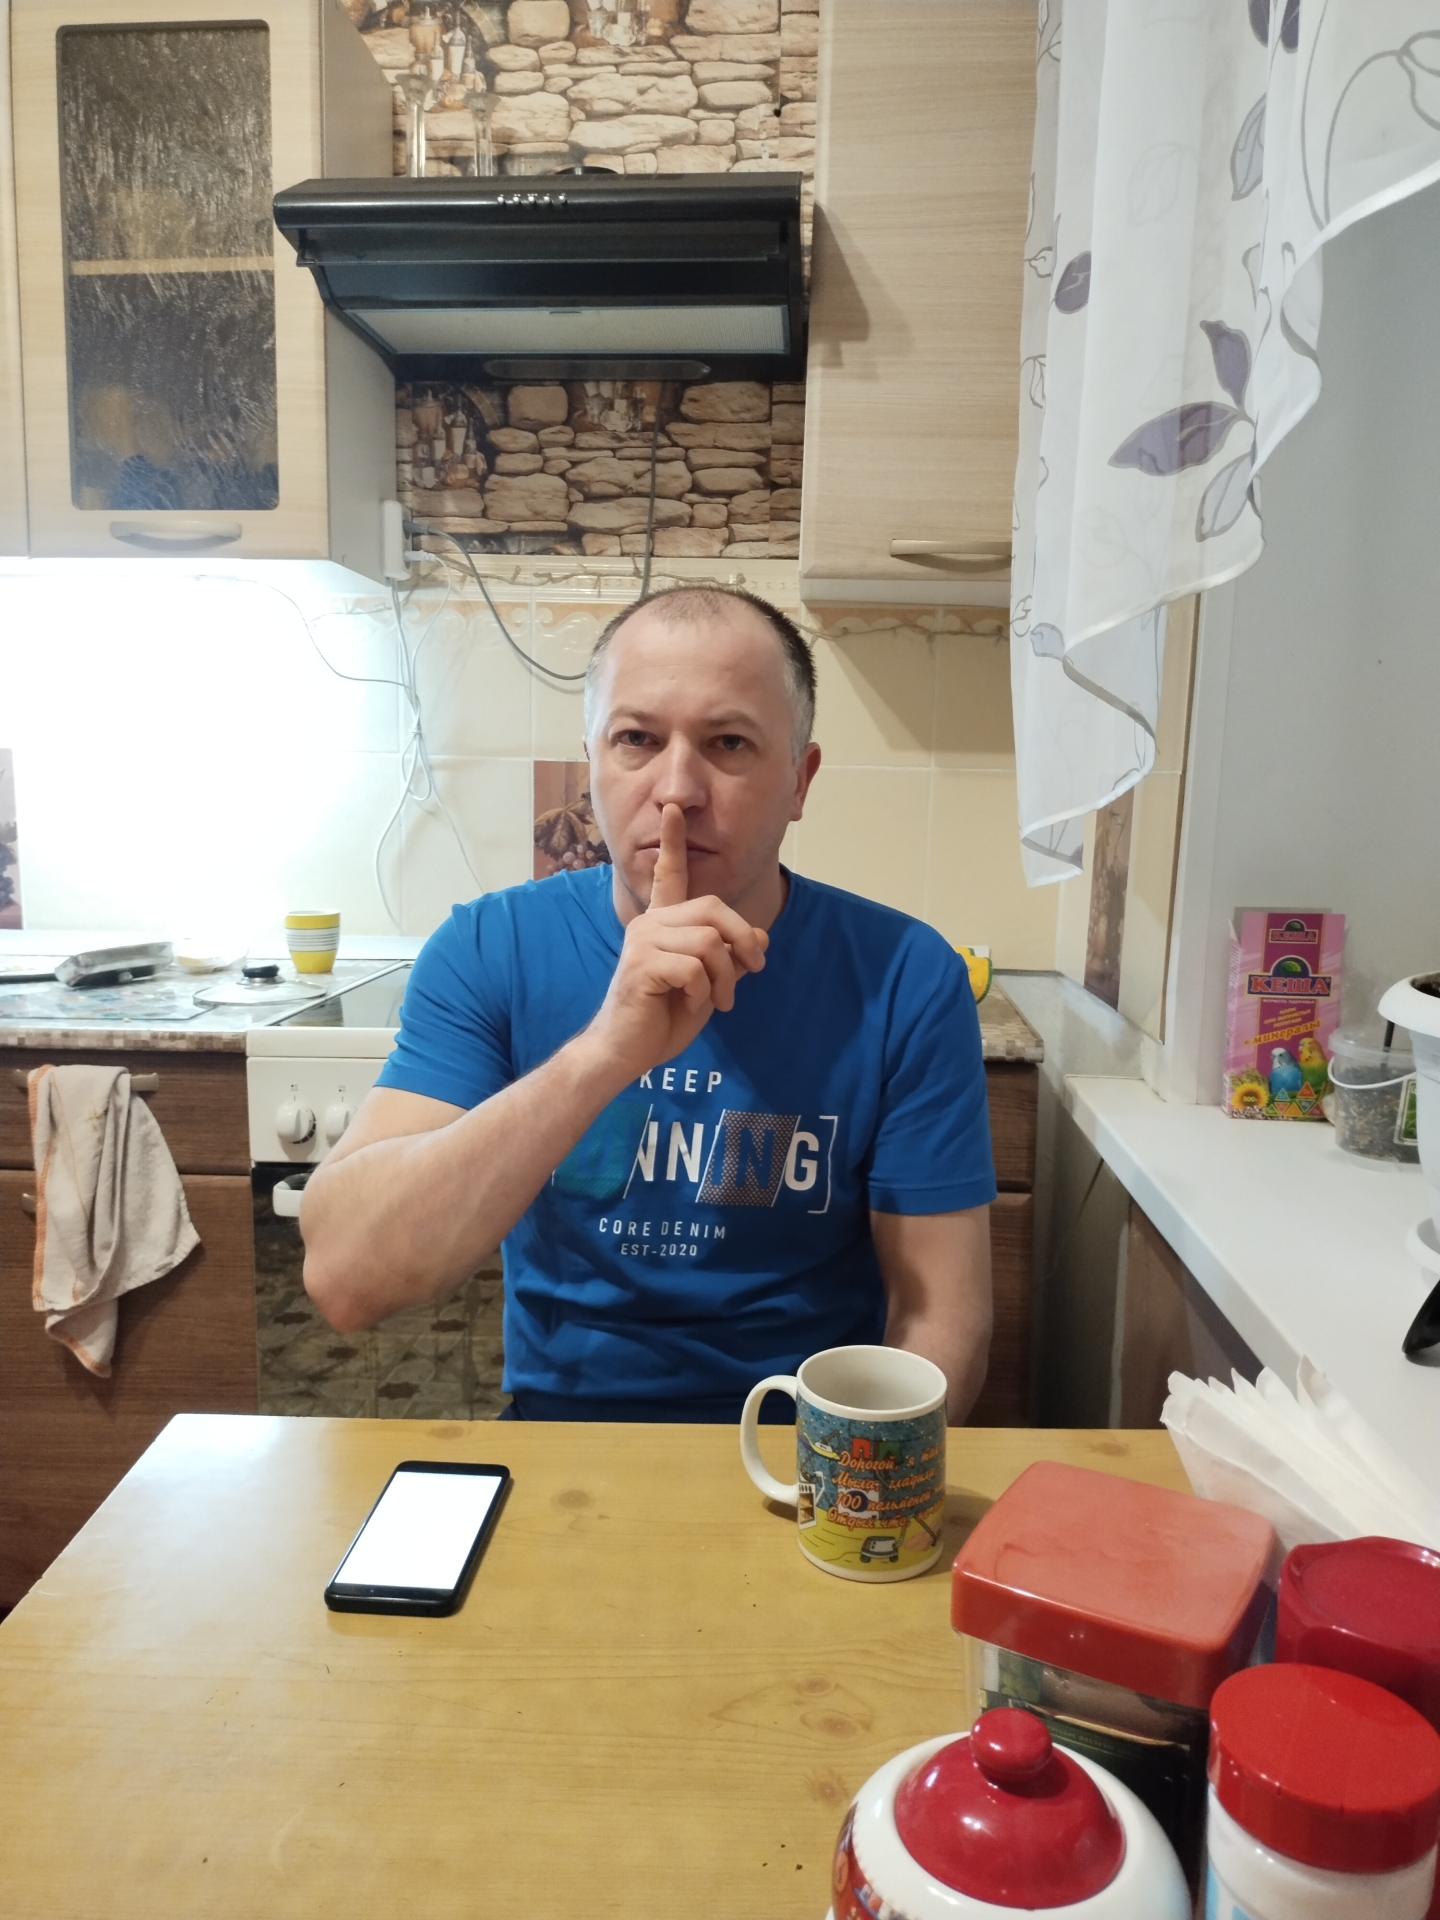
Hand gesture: mute